Himalia (moon)

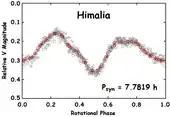
Himalia's rotational light curve from Earth-based observations taken between August and October 2010.

Himalia's rotational period is . Himalia appears neutral in color (grey), like the other members of its group, with colour indices B−V=0.62, V−R=0.4, similar to a C-type asteroid. Measurements by "Cassini" confirm a featureless spectrum, with a slight absorption at , which could indicate the presence of water.